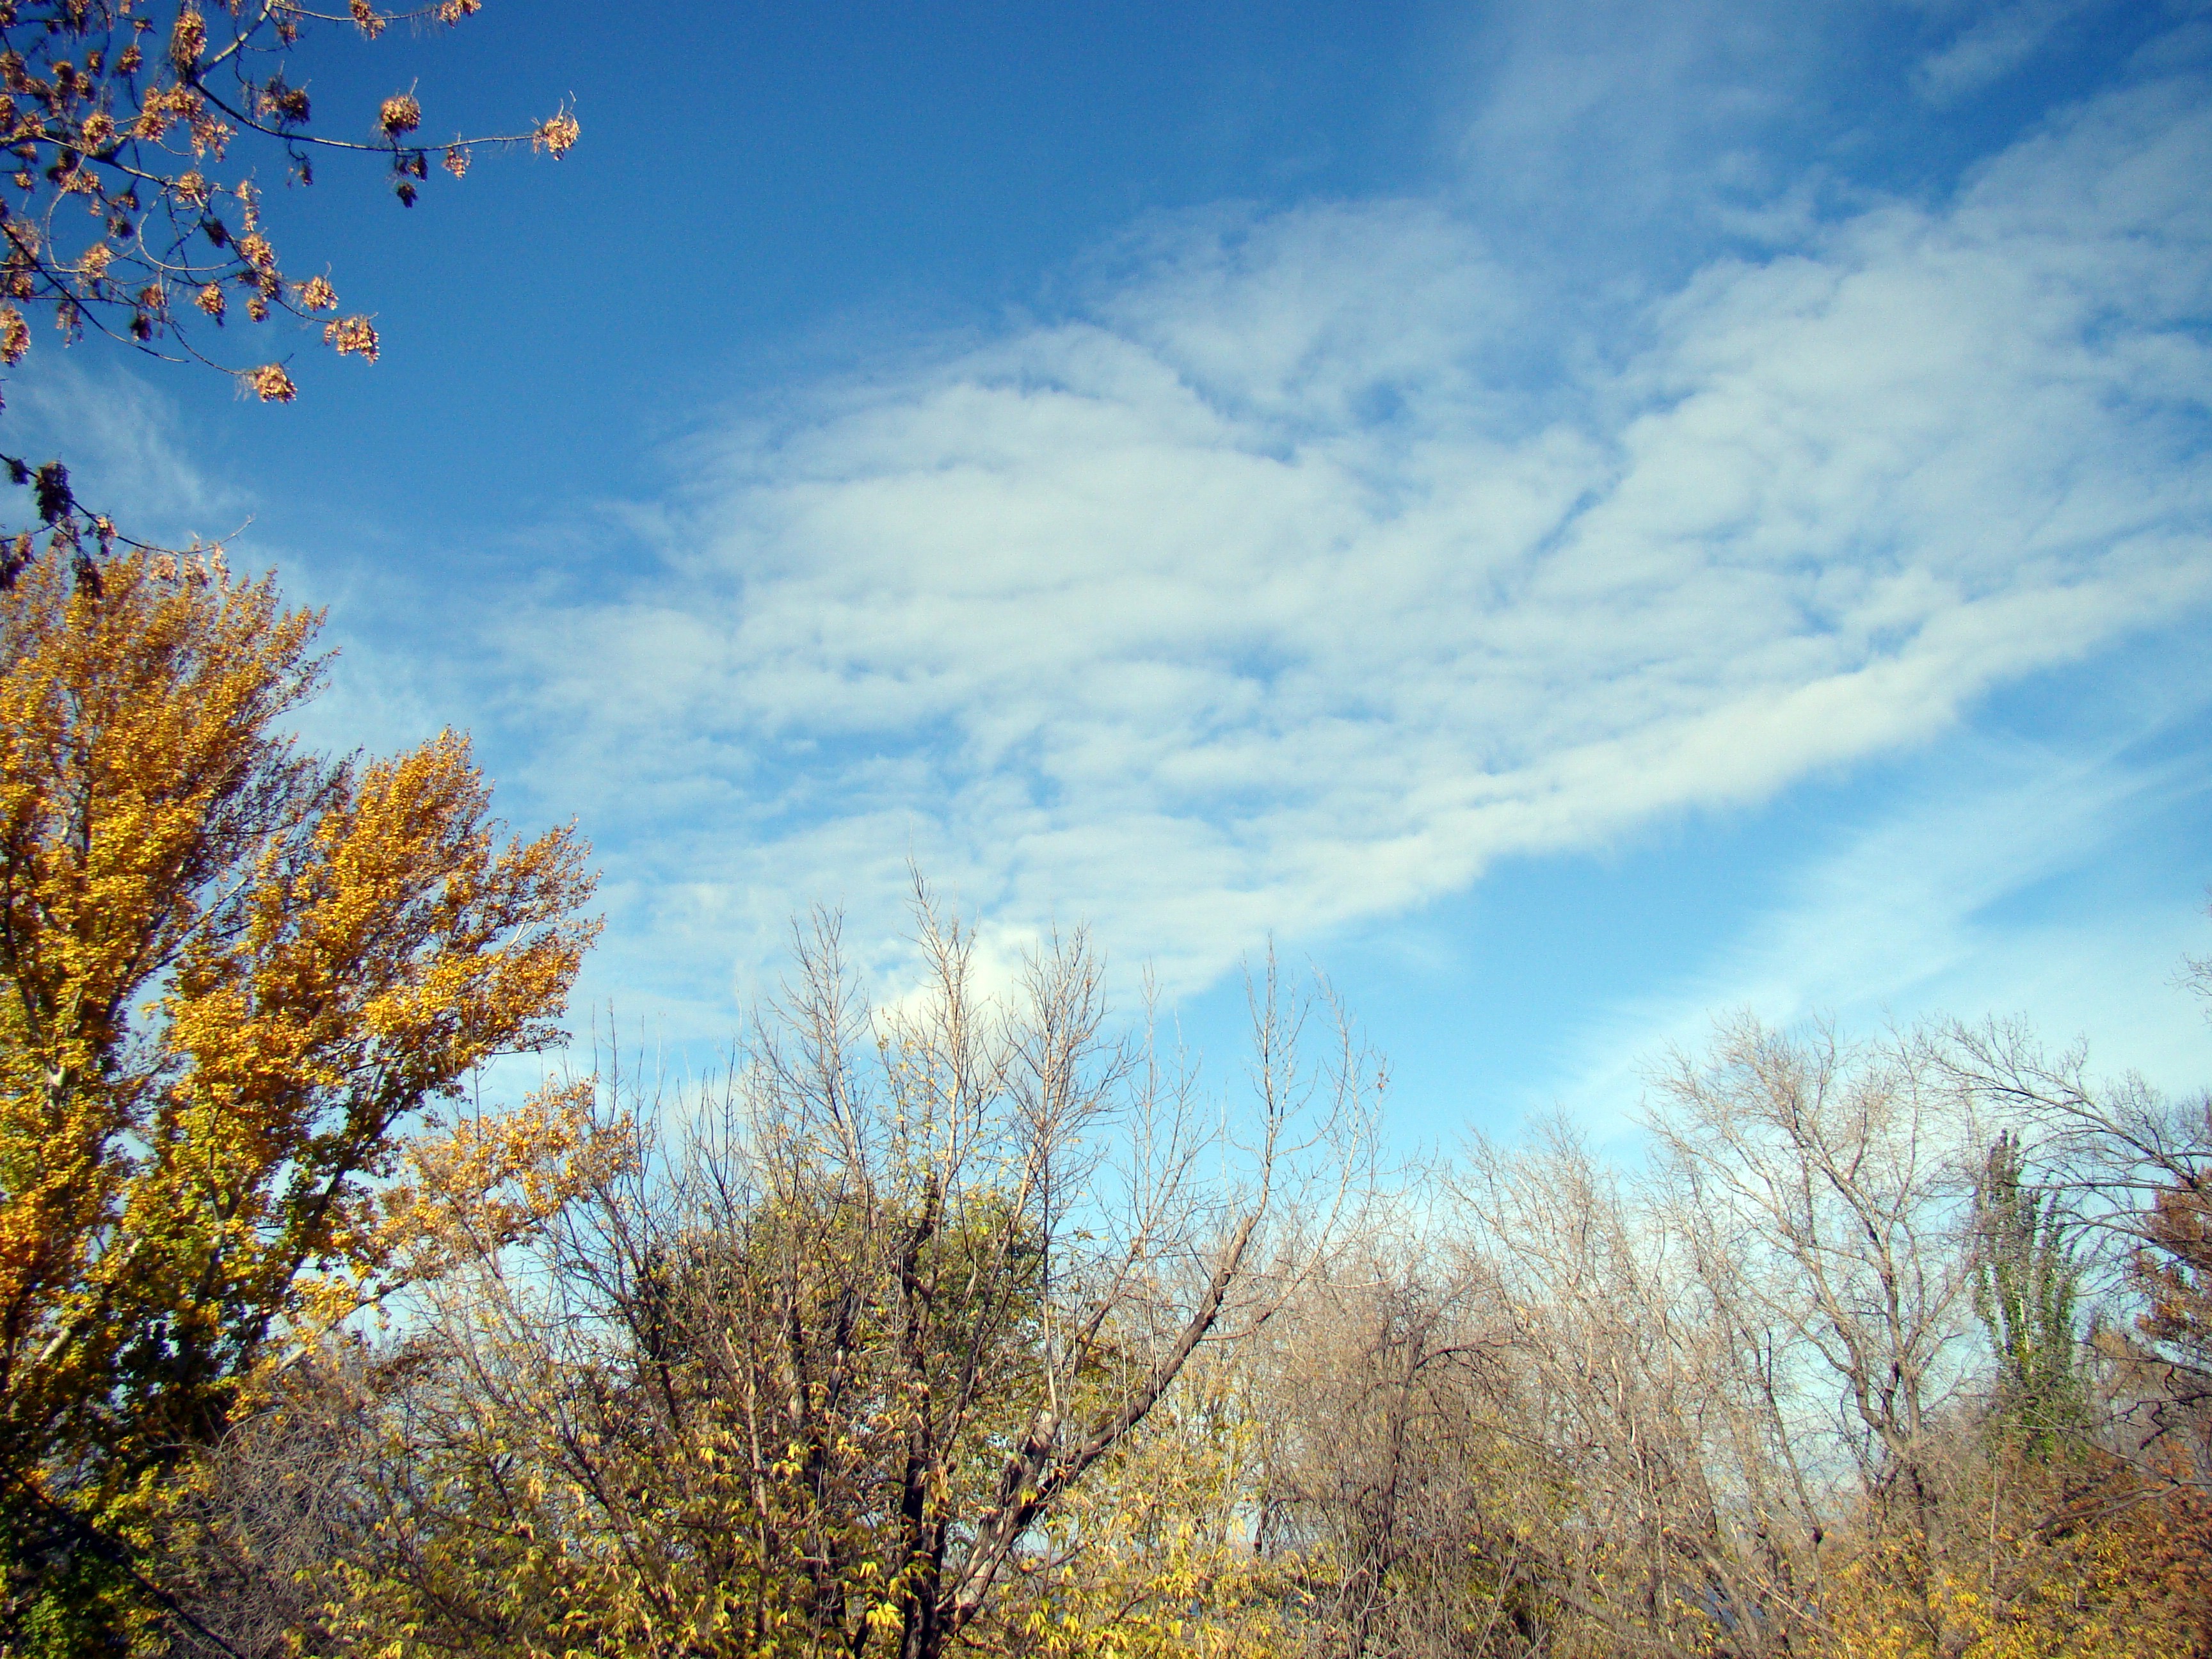
tree, nature, grass, branch, mountain, cloud, plant, sky, meadow, prairie, sunlight, morning, leaf, flower, frost, autumn, blue, season, trees, clouds, woody plant